Eisenhammer Dorfchemnitz

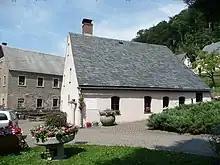
Eisenhammer Dorfchemnitz (2008)

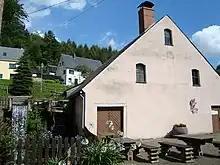
Eisenhammer Dorfchemnitz and its water wheel (2010)

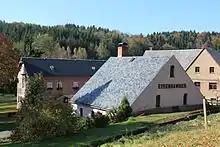
Overview of the building complex. Foreground the hammer mill channel

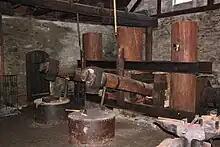
Hammer equipment with both tilt hammers

Eisenhammer Dorfchemnitz is an historic hammer mill in Dorfchemnitz in the Ore Mountains of Germany.